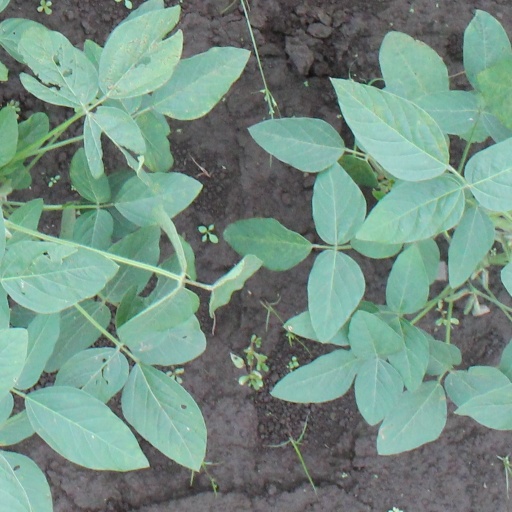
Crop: soybean